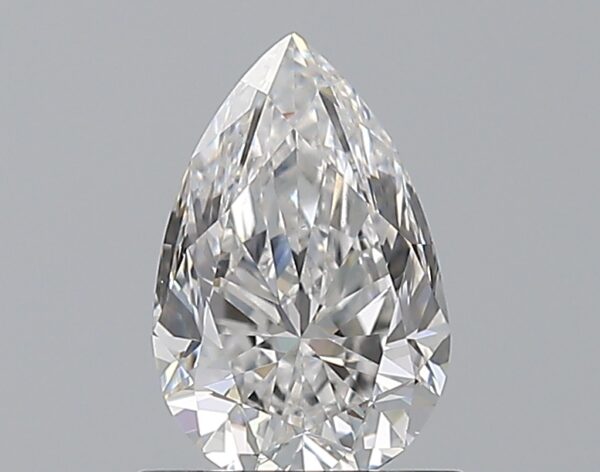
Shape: pear
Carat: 0.9
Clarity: VS2
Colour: E
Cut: VG
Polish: EX
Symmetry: VG
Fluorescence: N
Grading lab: GIA
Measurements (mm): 8.02 x 5.21 x 3.41